Chronology of discoveries of water on Mars

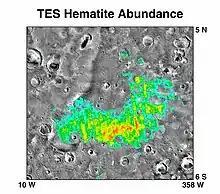
Map showing distribution of hematite in Sinus Meridiani, as seen by TES. This data was used to target the landing of Opportunity Rover. Hematite is usually formed in the presence of water. Opportunity landed here and found definite evidence for water.

The Mars Global Surveyor's Thermal Emission Spectrometer (TES) is an instrument able to detect mineral composition on Mars. Mineral composition gives information on the presence or absence of water in ancient times. TES identified a large (30,000 square-kilometer) area (in the Nili Fossae formation) that contained the mineral olivine. It is thought that the ancient impact that created the Isidis basin resulted in faults that exposed the olivine. Olivine is present in many mafic volcanic rocks; in the presence of water it weathers into minerals such as goethite, chlorite, smectite, maghemite, and hematite. The discovery of olivine is strong evidence that parts of Mars have been extremely dry for a long time. Olivine was also discovered in many other small outcrops within 60 degrees north and south of the equator. Olivine has been found in the SNC (shergottite, nakhlite, and chassigny) meteorites that are generally accepted to have come from Mars. Later studies have found that olivine-rich rocks cover more than 113,000 square kilometers of the Martian surface. That is 11 times larger than the five volcanoes on the Big Island of Hawaii.